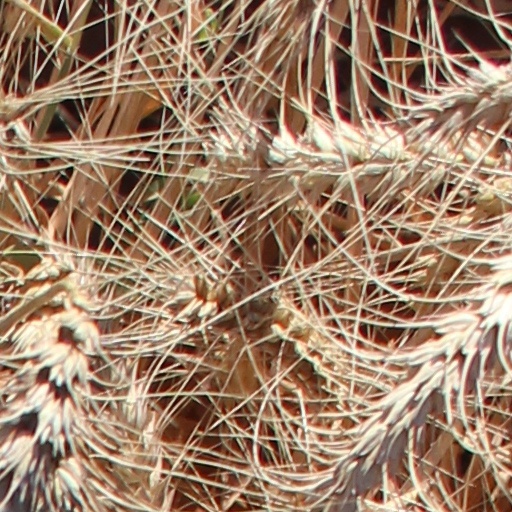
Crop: wheat